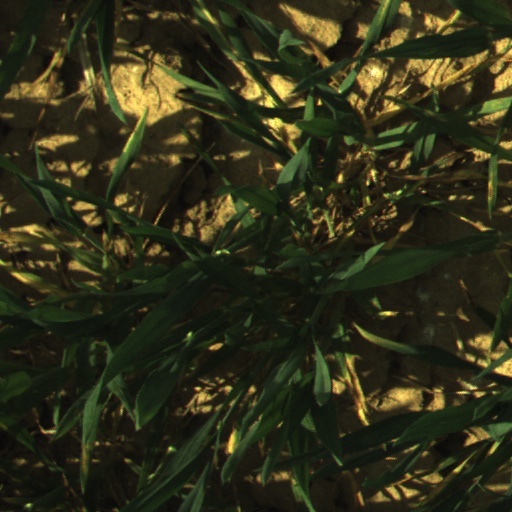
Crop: wheat